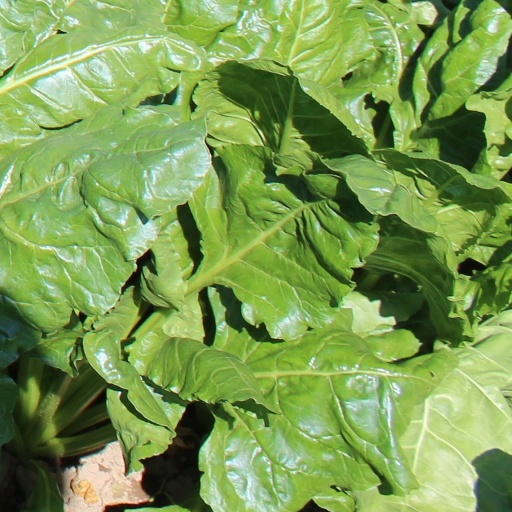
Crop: sugar beet